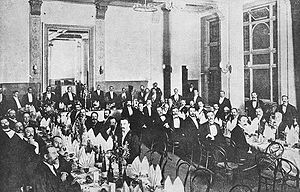
Australiens historie / Fremstød mod føderation
Australian Natives Associations banket i 1901 til ære for statsminister Edmund Barton, efter at han vendte tilbage fra Storbritannien.
Australiens historie begyndte med migration til det australske kontinent nordfra for omkring 40.000-50.000 år siden. Den skrevne historie om Australien begyndte, da hollandske opdagelsesrejsende opdagede landet i det 17. århundrede. Tolkningen af Australiens historie er foreløbig en omstridt sag, specielt vedrørende den britiske kolonisering og behandlingen af de indfødte aboriginer.